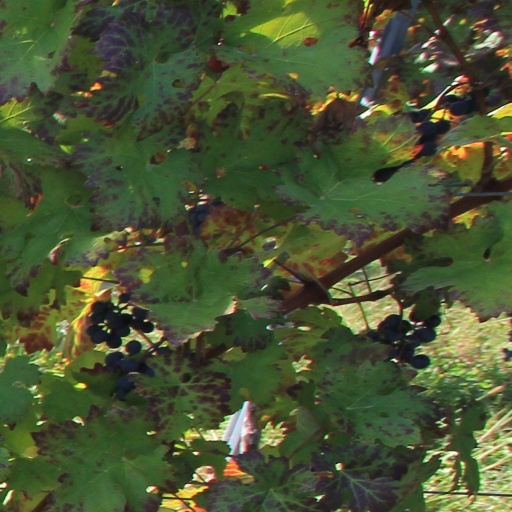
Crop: grape